Battle of Remagen

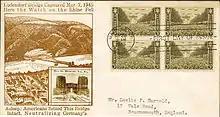
Ludendorff Bridge captured 7 March 1945. Here the Watch on the Rhine fell Asleep: Americans Seized the Bridge Intact, Neutralizing Germany's ...

On Monday, 19 March, Eisenhower ordered nine First Army divisions already across the river to prepare to join Patton's Third Army after it crossed the Rhine. Patton was determined to get his Third Army across the Rhine before his archrival Montgomery, whom he loathed and despised.